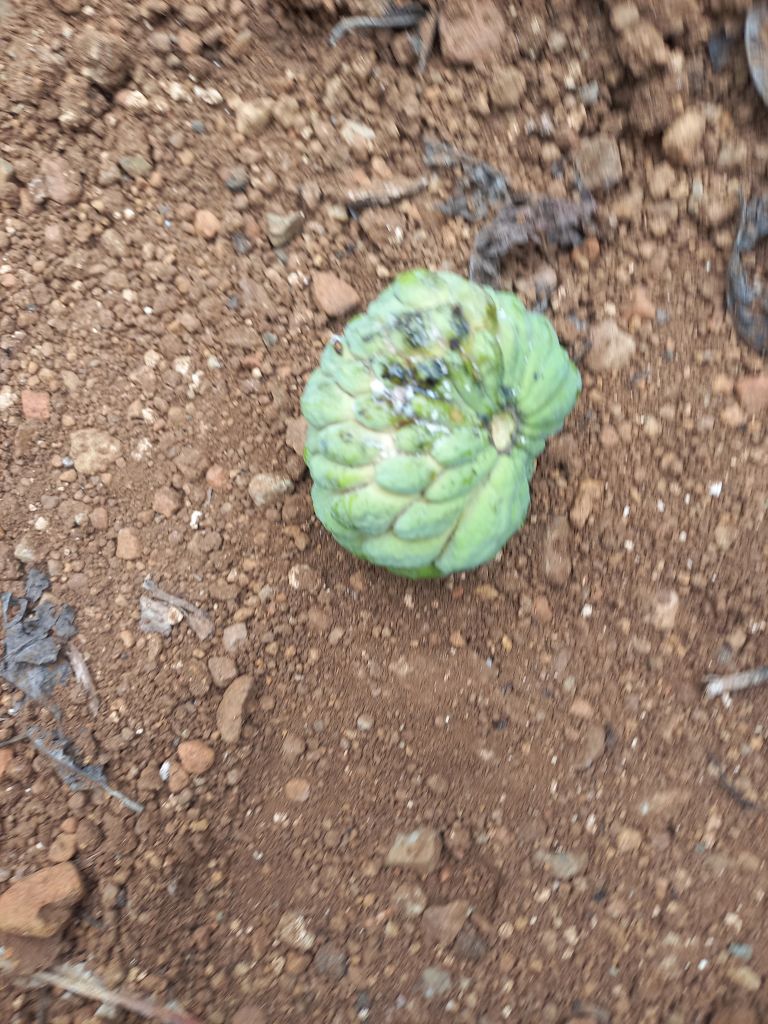
Disease label: Leaf spot on fruit